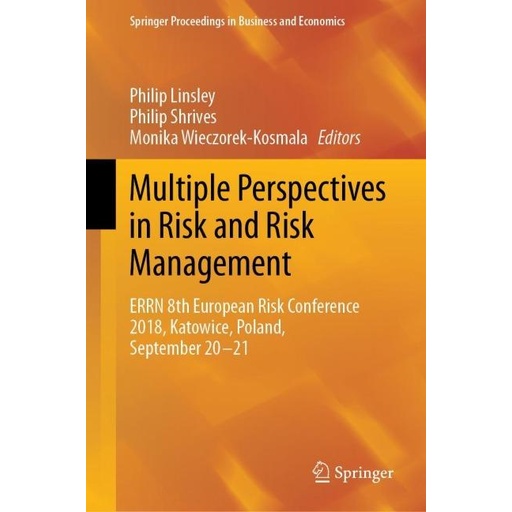
Multiple Perspectives in Risk and Risk Management
This proceedings book presents a multidisciplinary perspective on risk and risk management. Featuring selected papers presented at the European Risk Research Network (ERRN) 8th European Risk Conference “Multiple Perspectives in Risk and Risk Management” held in Katowice, Poland, it explores topics such as risk management systems, risk behaviors, risk culture, big data and risk reporting and regulation. The contributors adopt a wide variety of theoretical approaches and either qualitative or quantitative methodologies. Contemporary companies operate in a highly dynamic environment, accompanied by the constant development of the information technology, making decision-making processes highly complex and increasing the risk related to company performance. The European Risk Research Network (ERRN) was established in 2006 with the aim of stimulating cross-disciplinary research in the area of risk management. The network includes academics and industry experts from the fields of accounting, auditing, financial economics and mathematical finance. To keep the network lively and fruitful, regular “European Risk Conferences” are organized to present papers from a broad spectrum of risk and risk management areas. Featuring contributions for Italy, South Africa, Germany and Poland, this proceedings book is a valuable reference resource for students, academics, and practitioners in risk and risk management ERRN 8th European Risk Conference 2018, Katowice, Poland, September 20-21
Brand: Autorenwelt Shop
Category: Business & Industrial > Science & Laboratory